Shigeru Tonomura

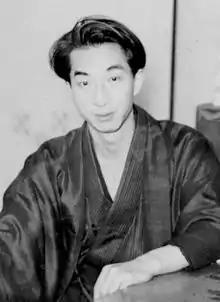
Shigeru Tonomura

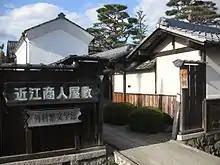
Tonomura's house, now a museum

Tonomura was born into a conservative merchant's family in Shiga Prefecture and raised by devout parents who believed in Pure Land Buddhism. After graduation from the University of Tokyo with a degree in economics, he took over the family business as a wholesale cotton merchant. His house in Gokashōkondō-chō, Higashiōmi, is now a museum that reflects Ōmi Province merchant life.